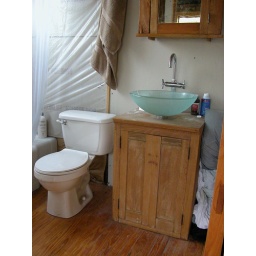
Poncey bathroom at the back of the house. Need tile. The most complete room in the house right now